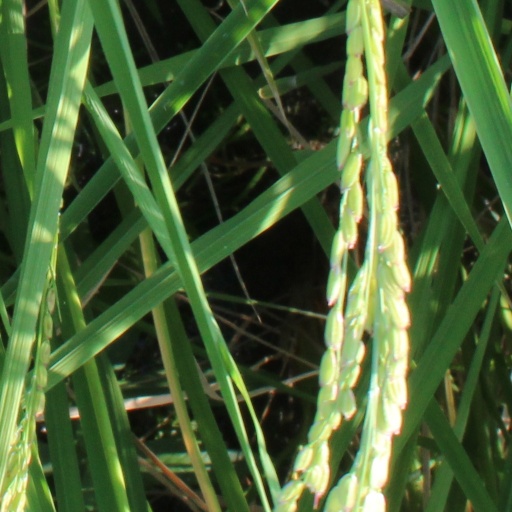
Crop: rice